Credibility

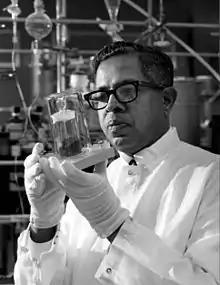
Scientists with PhD degrees are considered credible sources in their field of expertise, due to their state-accredited advanced study.

Credibility comprises the objective and subjective components of the believability of a source or message. Credibility is deemed essential in many fields to establish expertise. It plays a crucial role in journalism, teaching, science, medicine, business leadership, and social media.